East Village Opera Company

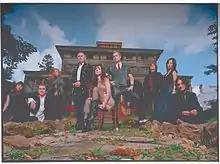
The East Village Opera Company

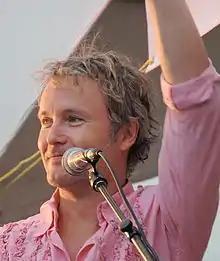
Keyboardist Peter Kiesewalter at the Ottawa Chamber Music Festival 2006

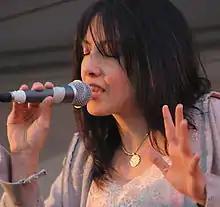
Vocalist AnnMarie Milazzo performs at the Ottawa Chamber Music Festival 2006

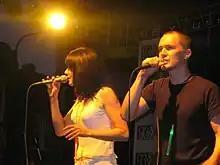
AnnMarie Milazzo and Tyley Ross

The East Village Opera Company (EVOC) is a rock group co-founded by vocalist Tyley Ross and arranger/multi-instrumentalist Peter Kiesewalter, both Canadians. Vocalist AnnMarie Milazzo was then recruited to provide female vocals. EVOC includes eight other members: two guitarists, a bassist, a percussionist, and a string quartet. EVOC could be described as a cover band whose niche is traditional operatic pieces that are then arranged to reflect more modern musical stylings.